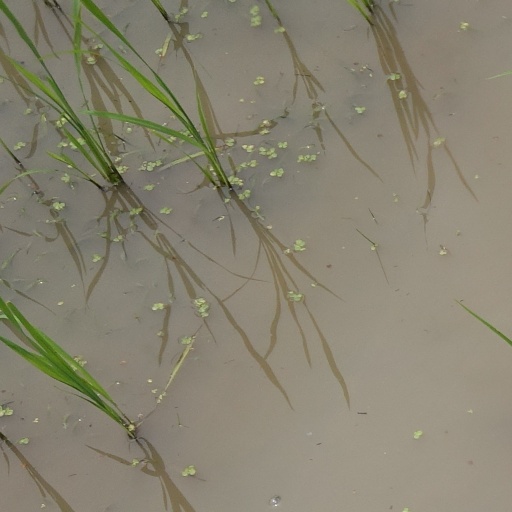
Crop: rice